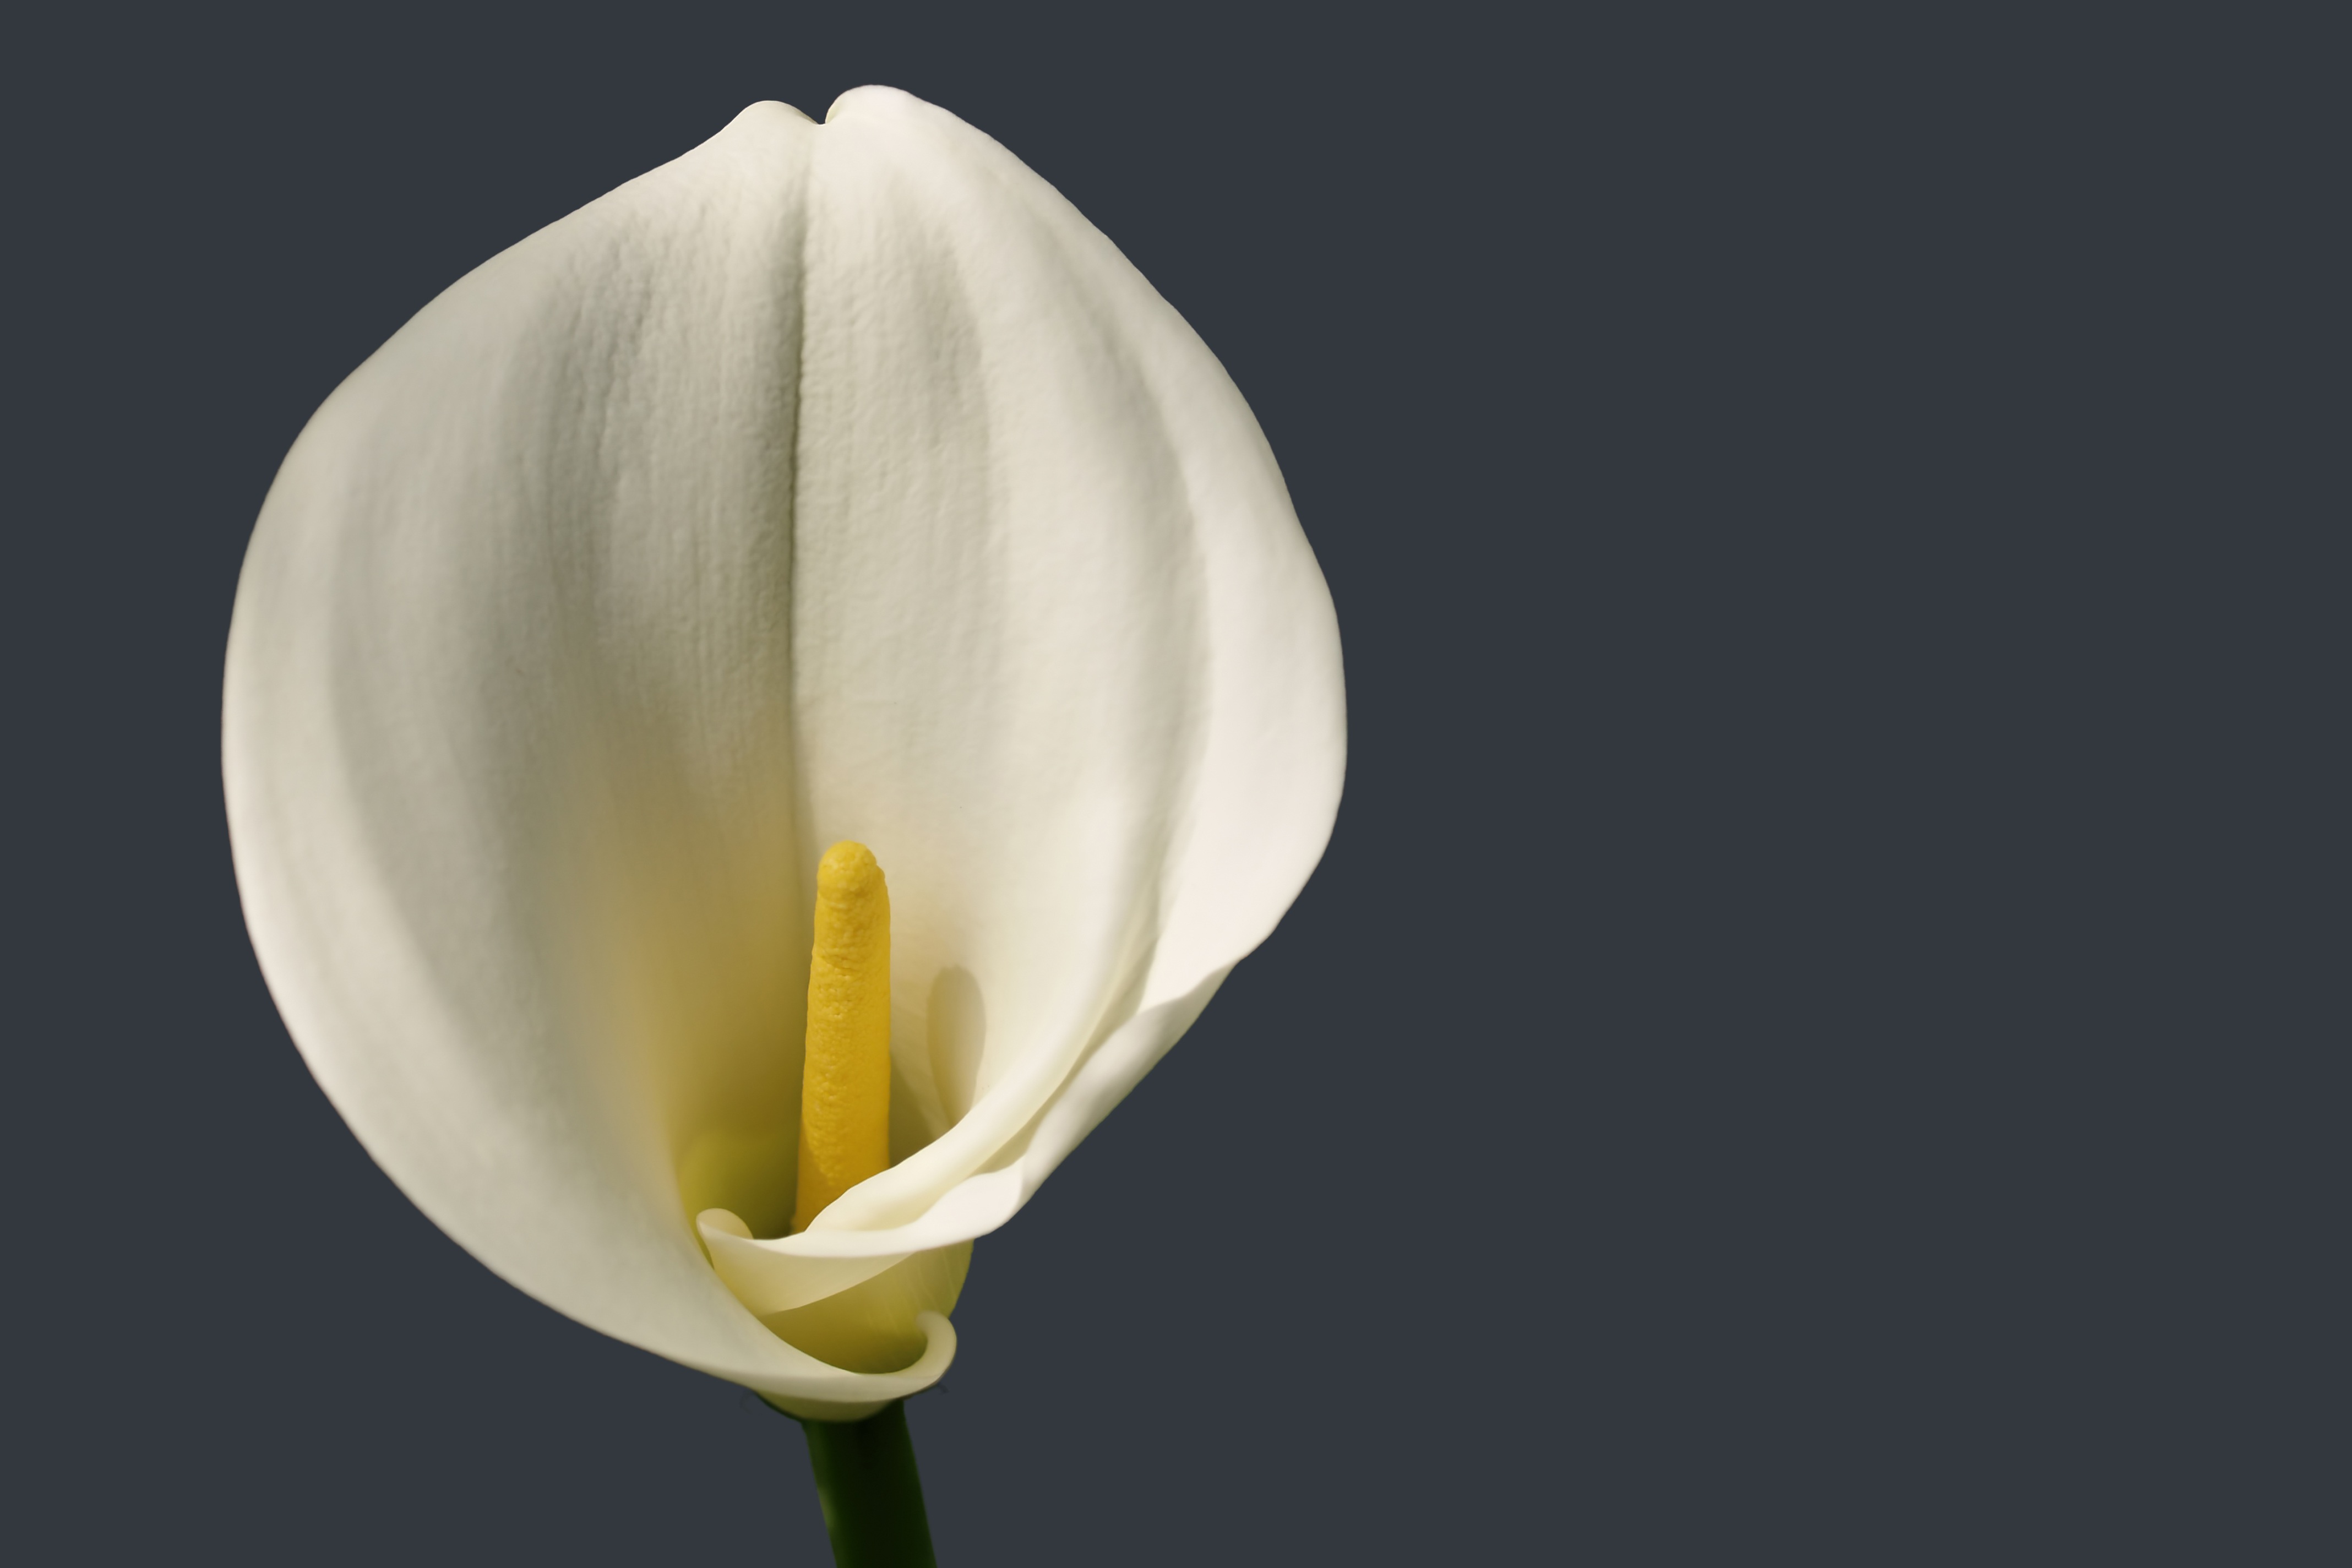
plant, white, flower, petal, tulip, spring, close up, bud, arum, calas, macro photography, white blossom, black background, flowering plant, still life photography, plant stem, computer wallpaper, bloom calla, alismatales